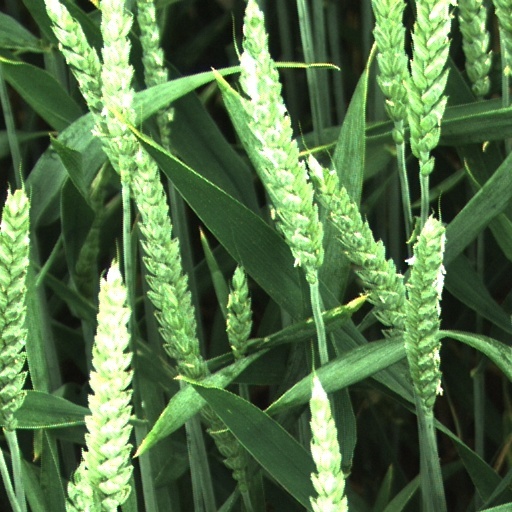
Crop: wheat